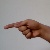
The image shows a hand gesture representing the letter 'G' in Indian Sign Language.